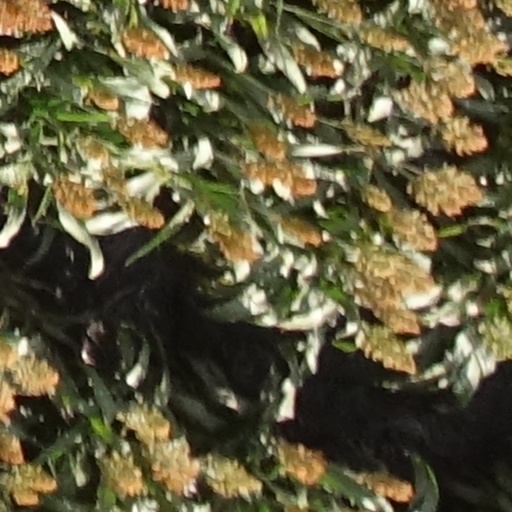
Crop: sorghum